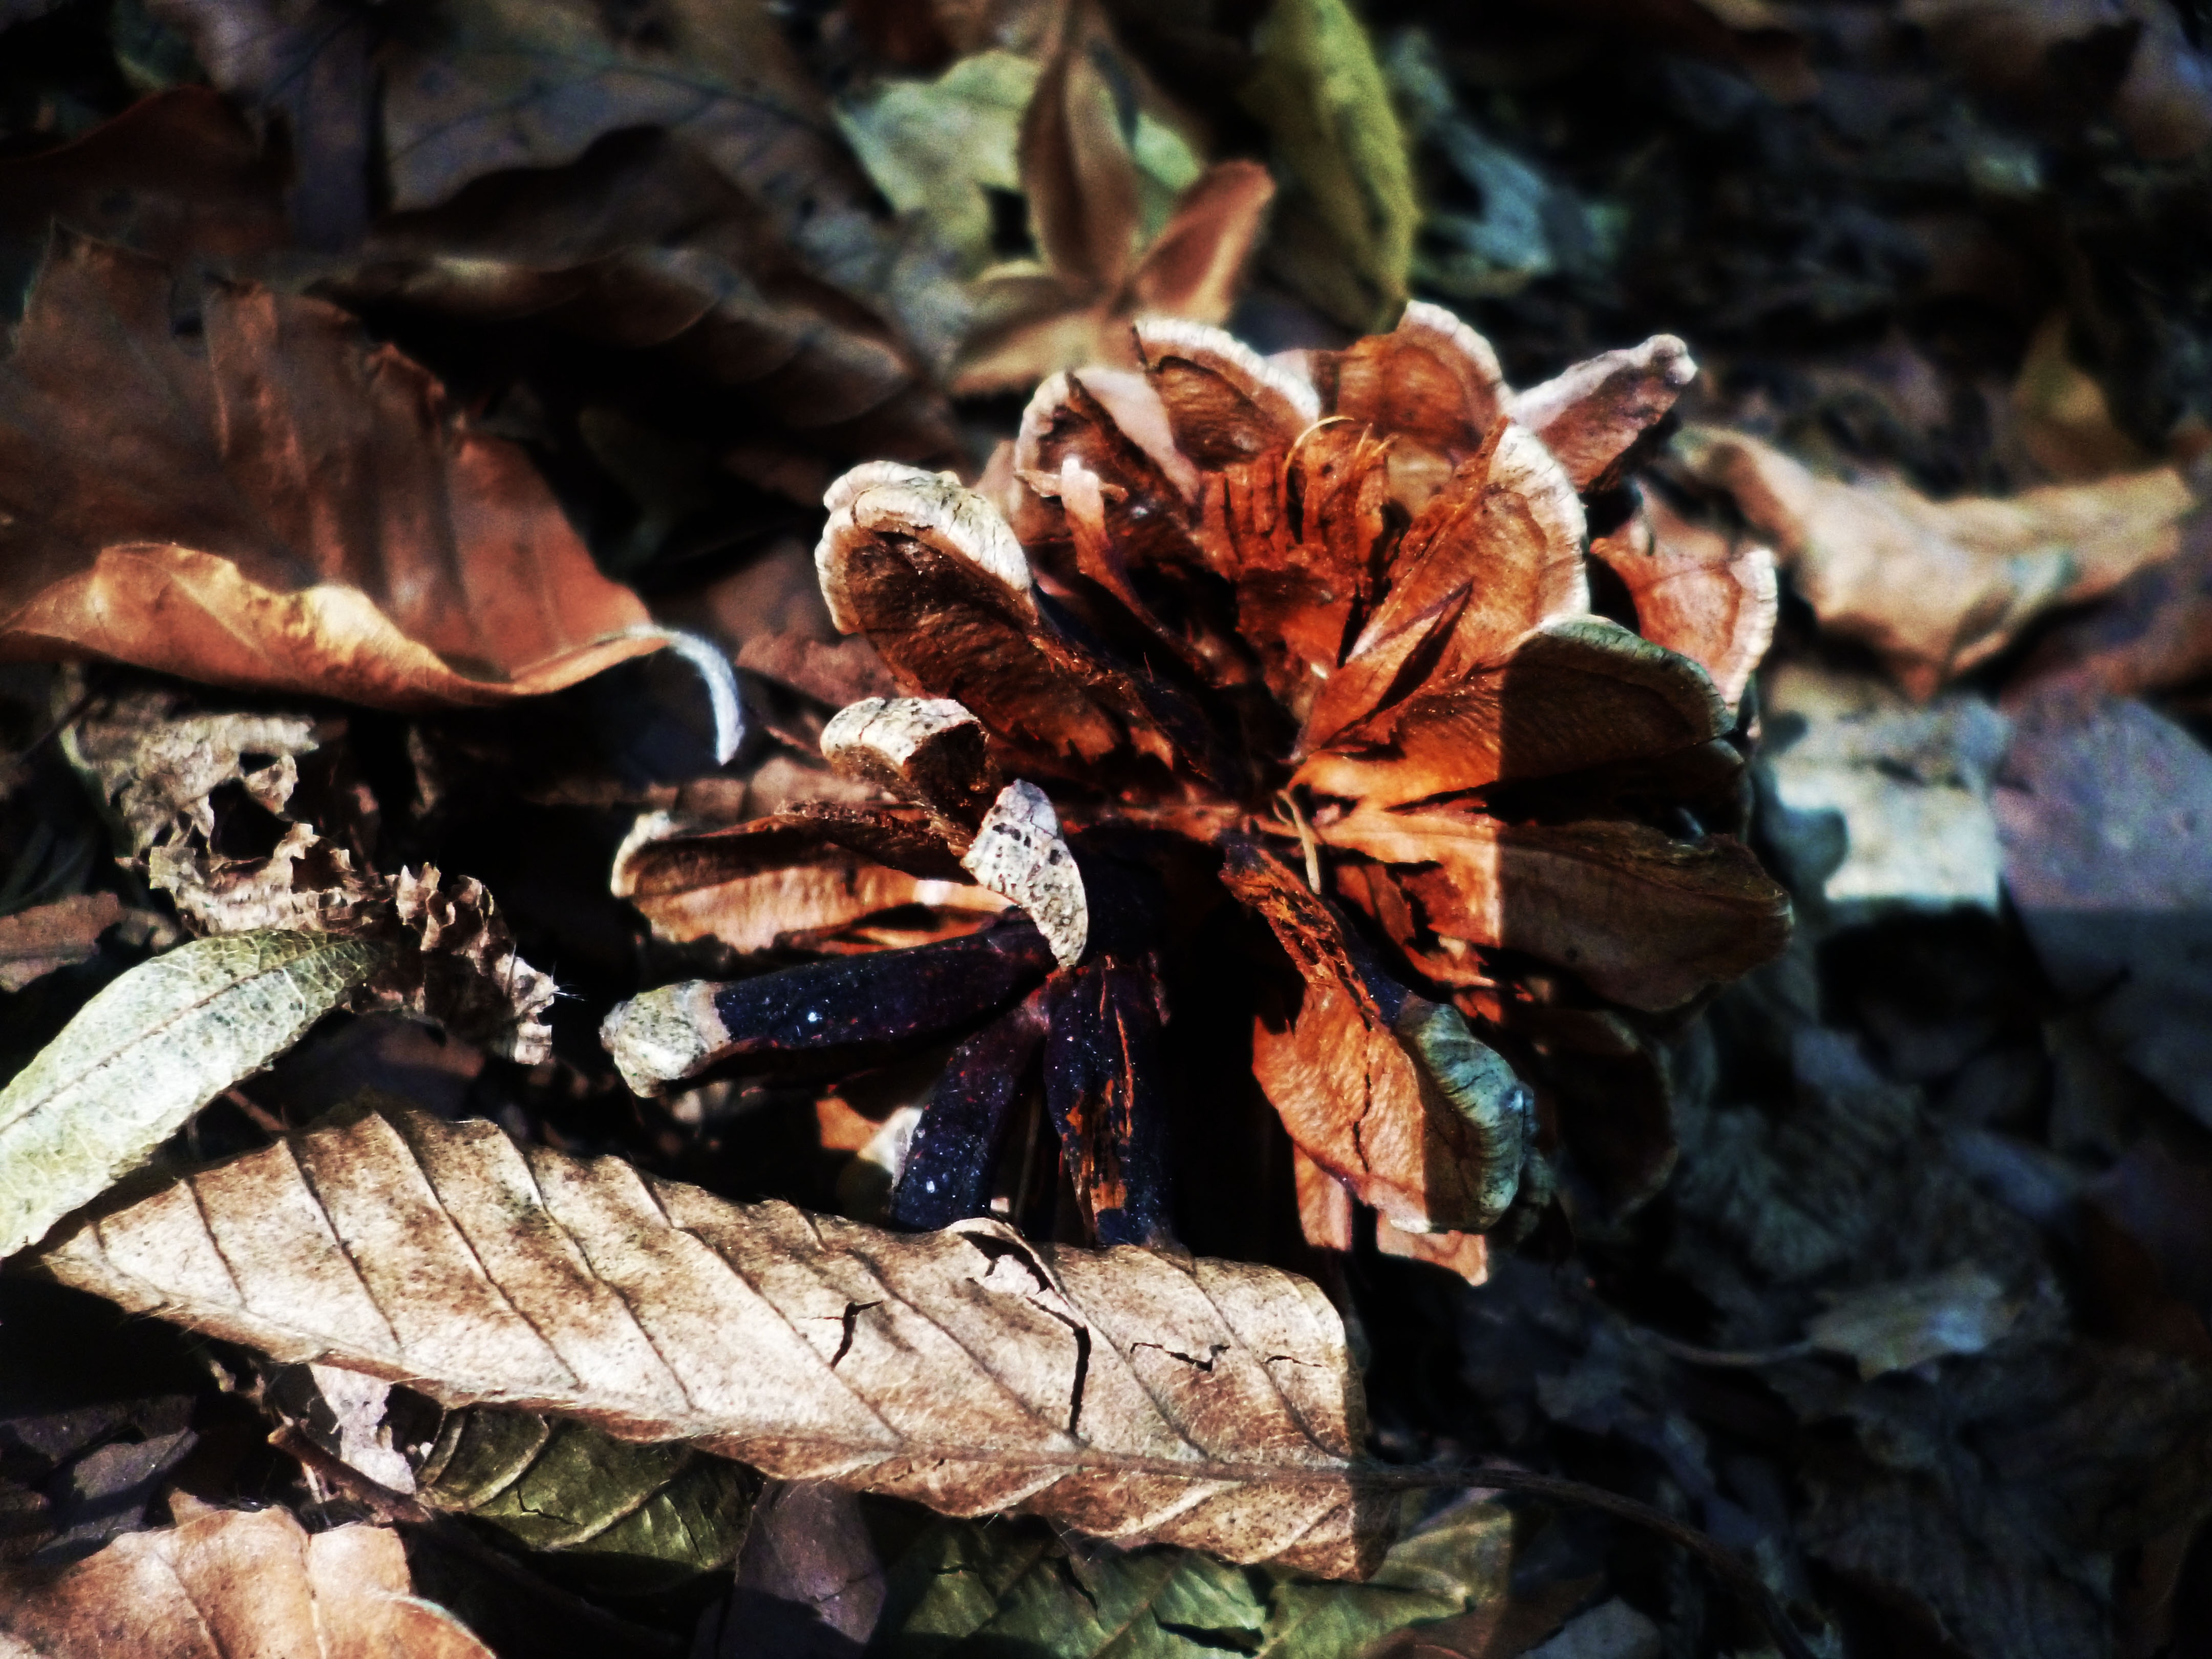
tree, nature, forest, plant, wood, leaf, flower, trunk, autumn, soil, cone, mushroom, flora, season, fauna, fungus, woodland, auriculariales, macro photography, medicinal mushroom, agaricomycetes, auriculariaceae